M151 ¼-ton 4×4 utility truck

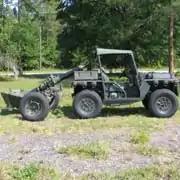
A Growler Light Strike Vehicle, Prime Mover variant, for the U.S. Marine Corps in December 2005, with a towed mortar.

Growler Manufacturing and Engineering designs and sells the Internally Transportable Light Strike Vehicle based on the M151 drivetrain. The Internally Transportable Light Strike Vehicle is intended to replace Fast Attack Vehicle variants of the M151, and is reduced in size to fit into the V-22 Osprey tiltrotor transport. Although originally intended to utilize the M151 drivetrain, the result is an all new design and contains no M151 parts or design elements.